Augustine of Hippo

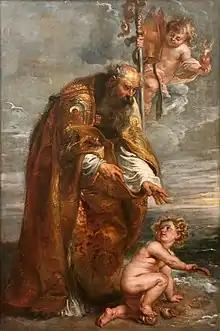
"St. Augustine" by Peter Paul Rubens

In "City of God", Augustine rejected both the contemporary ideas of ages (such as those of certain Greeks and Egyptians) that differed from the Church's sacred writings. In "The Literal Interpretation of Genesis", Augustine argued that God had created everything in the universe simultaneously and not over a period of six days. He argued the six-day structure of creation presented in the Book of Genesis represents a logical framework, rather than the passage of time in a physical way – it would bear a spiritual, rather than physical, meaning, which is no less literal. One reason for this interpretation is the passage in Sirach 18:1, "creavit omnia simul" ("He created all things at once"), which Augustine took as proof that the days of Genesis 1 had to be taken non-literalistically. As additional support for describing the six days of creation as a heuristic device, Augustine thought the actual event of creation would be incomprehensible by humans and therefore needed to be translated.